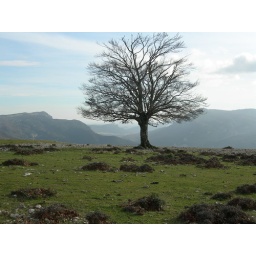
Lonely tree on top of Pilatos balcony in Urbasa (Nafarroa).